August Meyer

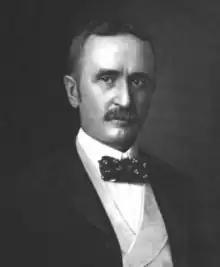

August Robert Meyer (August 20, 1851 – December 1, 1905) was an American mining engineer, founding organizer of Leadville, Colorado, and developed the park and boulevard system for Kansas City, Missouri as first president of the Commission of Parks.